It Couldn't Happen Here

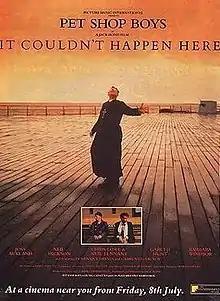
Theatrical release poster

It Couldn't Happen Here is a 1988 musical film starring the British synth-pop duo Pet Shop Boys and based on the music from their first two studio albums "Please" and "Actually". It was originally conceived as an hour-long video based on "Actually", but it evolved into a surreal, full-scale feature film directed by Jack Bond and co-starring Barbara Windsor, Joss Ackland, Neil Dickson, and Gareth Hunt.